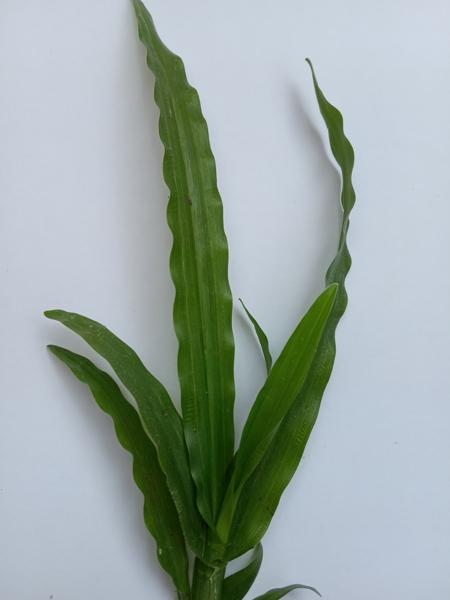
Weed species: Paspalum scrobiculatum